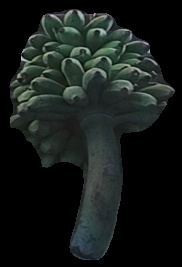
Variety: rasbale
Grade: grade2